Wroceń

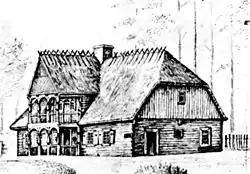
Manor in the Wroceń (illustration of the old Polish Encyclopedia Z. Gloger)

Wroceń is a village in the administrative district of Gmina Goniądz, within Mońki County, Podlaskie Voivodeship, in north-eastern Poland. It lies approximately north-east of Goniądz, north of Mońki, and north-west of the regional capital Białystok.